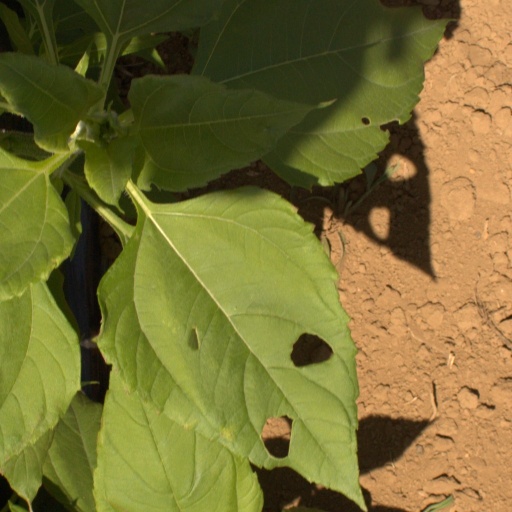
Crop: Jerusalem artichoke